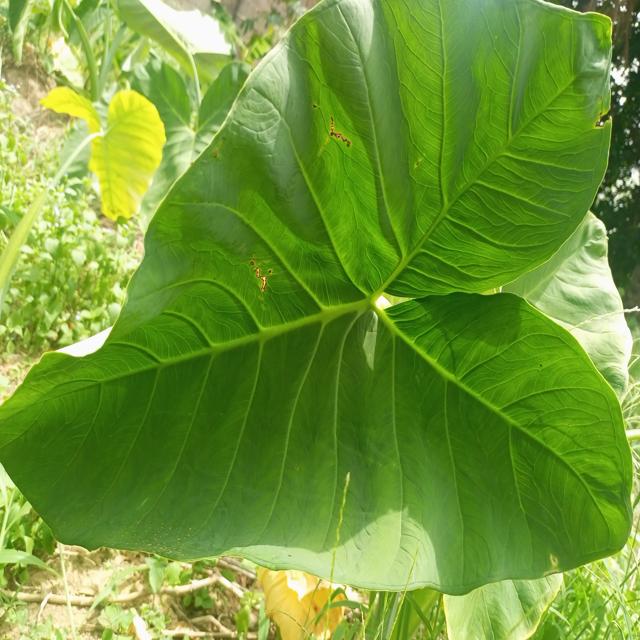
Label: Early_Blight